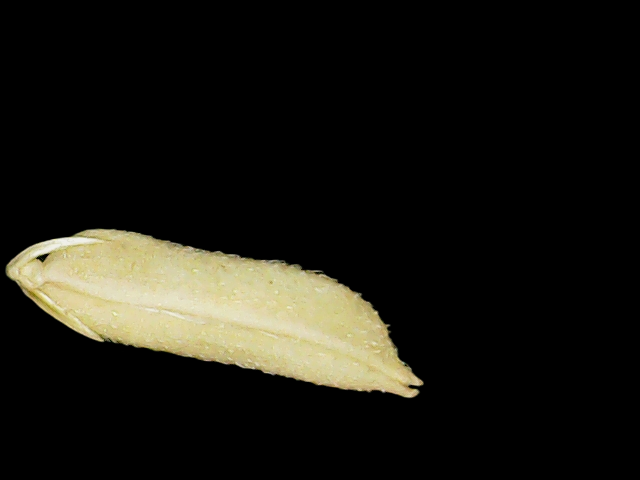
Rice variety: Binadhan19